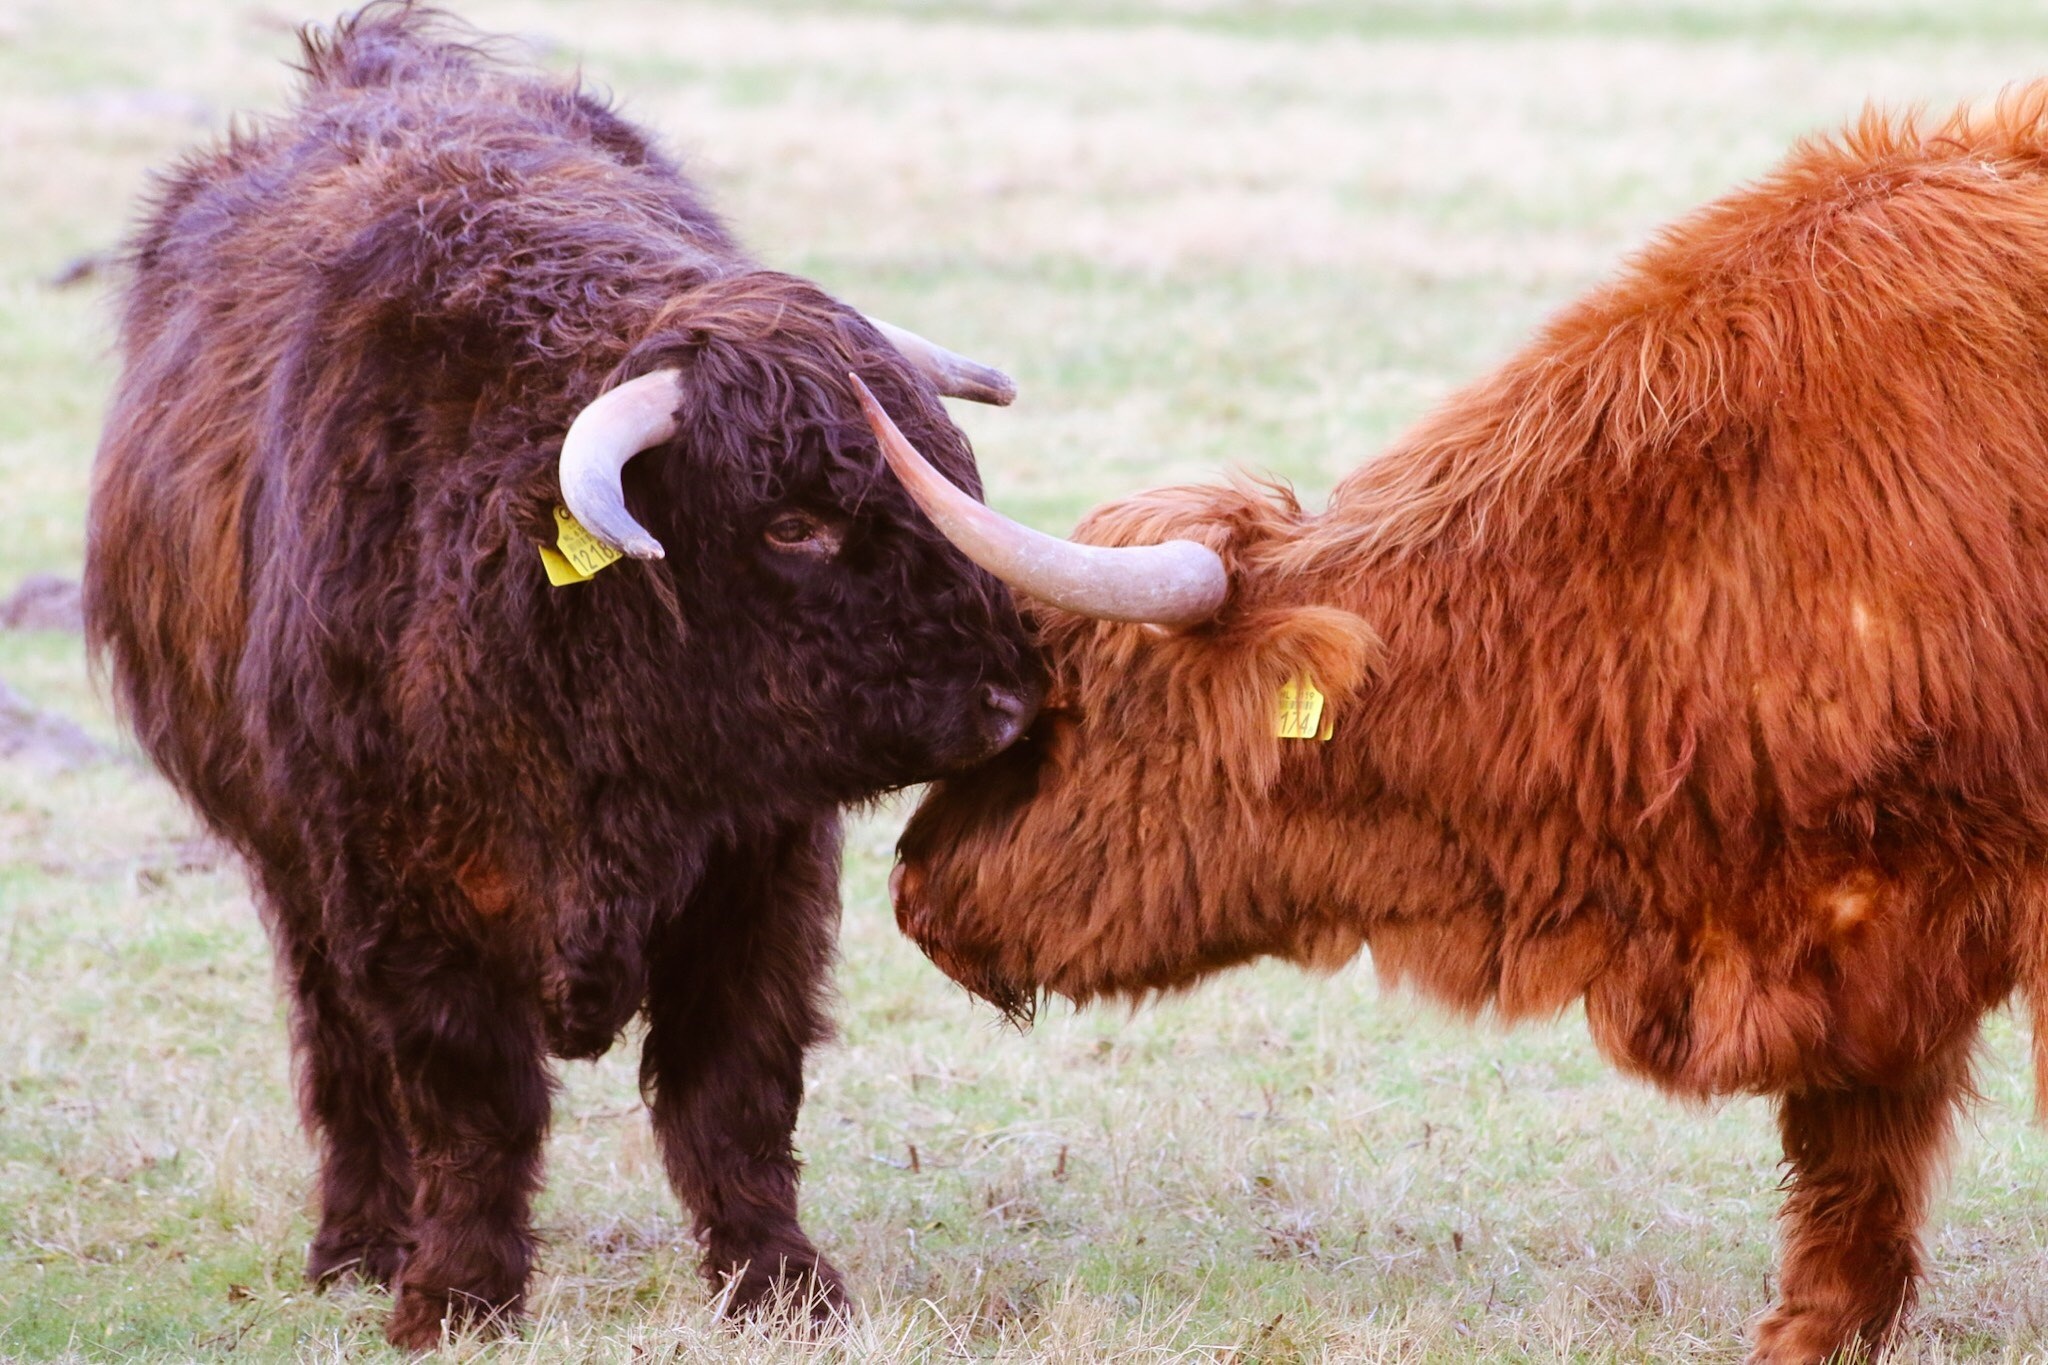
landscape, nature, wildlife, cow, herd, pasture, grazing, mammal, beef, fauna, calf, cows, vertebrate, bison, yak, wassenaar, highlander, oxen, scottish highlander, scottish highlanders, bovine species, cattle like mammal, cow goat family, muskox, spring davidson